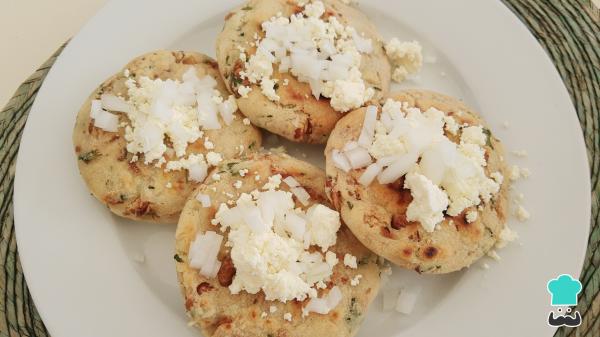
Ya puedes servir los bocoles de frijol, pero si quieres proporcionar una mejor presentación y un mejor sabor, añade un poco de queso desmoronado y un poco de cebolla picada finamente. ¡A comer los bocoles con queso y frijol! Cuéntanos en los comentarios tu opinión y comparte con nosotros una fotografía del resultado final.